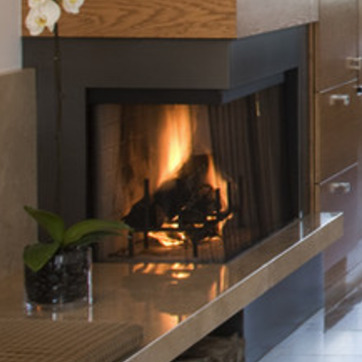
Material: other